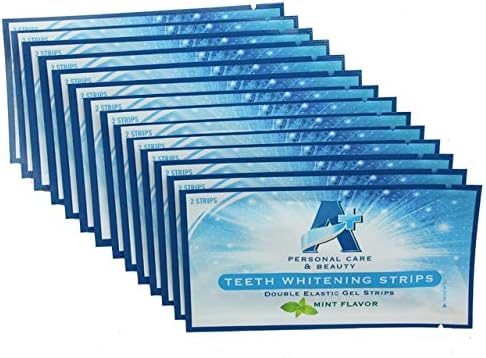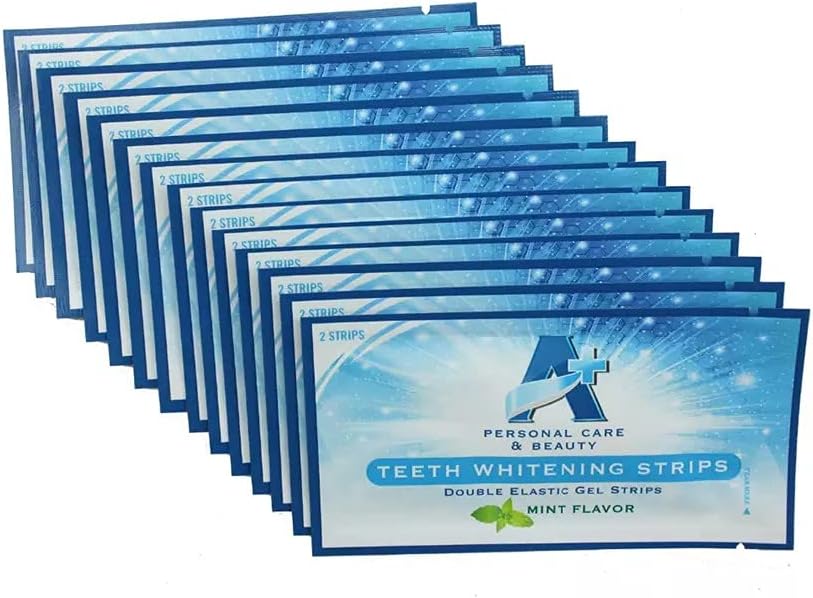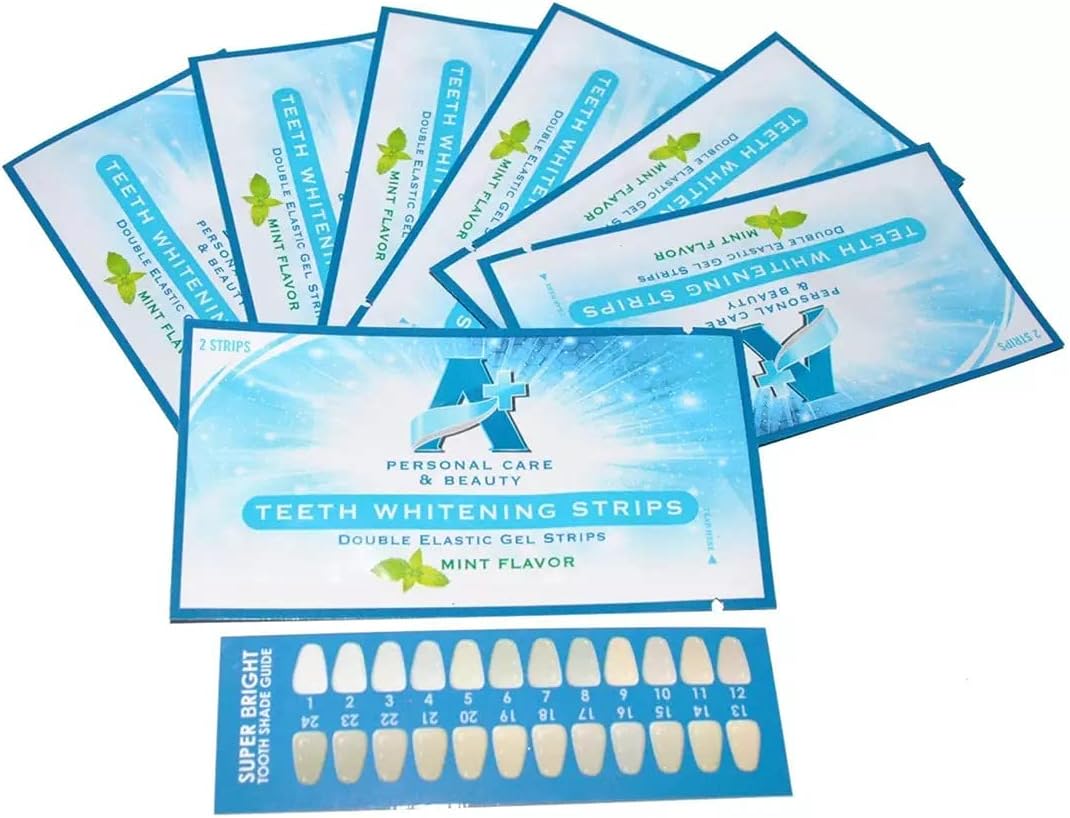
A+ Teeth Whitening Strips - Glamorous White - 6% HP Professional Strength - 30 Mins Express Effect + Bonus Shade Guide VeniCare (28 packs - 56 Strips)
Category: Health & Personal Care
FEATURES: ★Remove Years of Teeth Stains for a Brilliant White Smile! ★Advanced Seal Technology Helps the Strip to Mold to the Unique Shape of your Teeth and Also Come off Cleanly and Easily. ★Professional A+ Whitening Strips Will Do Like an Eraser Would Do to your Teeth, And Erase All the Ugly Stains You Wish You Can Hide. ★No Slip Grip Feature Keeps the A+ Whitening Strips on Until You Take Them Off. This Allows You to Talk and Drink Water While Whitening Your Teeth. ★Completely Safe and Effective. ★See a Whiter Smile After Just a Few Days and Full Results After 20 Days. ★Package includes shade guide so you can foloow your teeth whitening progress. HOW DOES THIS WORK? VeniCare Tooth A+ Whitening StripsStrips are Thin and Flexible Strips Coated With Professional Whitening Gel. They are Designed to Mold to the Shape of your Teeth and Remove Stains Below the Enamel Surface. Our A+ Whitening Strips Use the Same Effective Professional Whitening Ingredients Which Leading Dentists Use. Look Forward to a Brighter, Whiter Smile After Just a Few Days! Teeth Whitening Strips Apply: ★ Apply gel side of strip to teeth. ★ Align strips with gum line and press gently for good contact. ★ Fold the rest of strip behind teeth to keep in place. ★ Wear strips for 30 minutes once a day, remove and discard. ★ Strips stick to your teeth better if your teeth are dry. Please wipe your teeth with a paper towel before applying the strips. ★It is better not to brush your teeth before whitening but you need to floss and rinse your teeth very good before whitening. Use daily for best results.
Features: Professional level teeth whitening at home. | Double Elastic Technology no-slip grip stays put so you can go about your day while whitening teeth. | Sealed Box comes with 14 mini Aluminum pouches each with 2 strips (upper and lower). Total of 28 strips enough for 14 daily applications | With a tooth whitening Shade card in side, easy to witness tooth whitening process at home.